Bonny Lakes

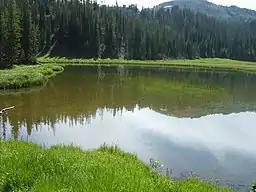
The more western of the two lakes

Bonny Lakes are two small, shallow, mountain ponds located in the Eagle Cap Wilderness of Northeastern Oregon, United States. They are positioned in a large meadow on Aneroid Mountain known as Bonny Lakes basin, which is about two miles east of Dollar Lake. Together they are listed as the 13th highest lake in the Eagle Cap Wilderness at 7,840 ft (2,390 m).